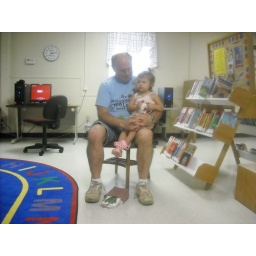
The best seat in the house for story time.